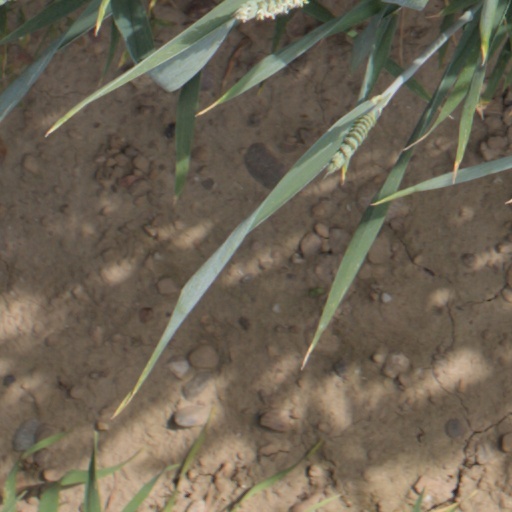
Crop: wheat